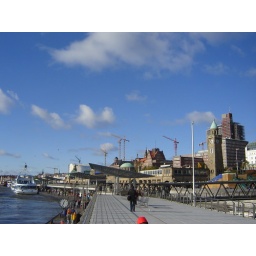
blue sky over Hamburg's port